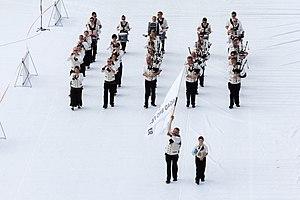
Le Bagad Bro Felger est un ensemble de musique traditionnelle bretonne issu du pays de Fougères, en Ille-et-Vilaine, créé à l'automne 2002 à Fougères. Membre de la fédération Bodadeg ar Sonerion, il concourt actuellement en troisième catégorie du championnat national des bagadoù et est présent dans de nombreux festivals en France.
Fougères est une commune française sous-préfecture d'Ille-et-Vilaine, en région Bretagne.